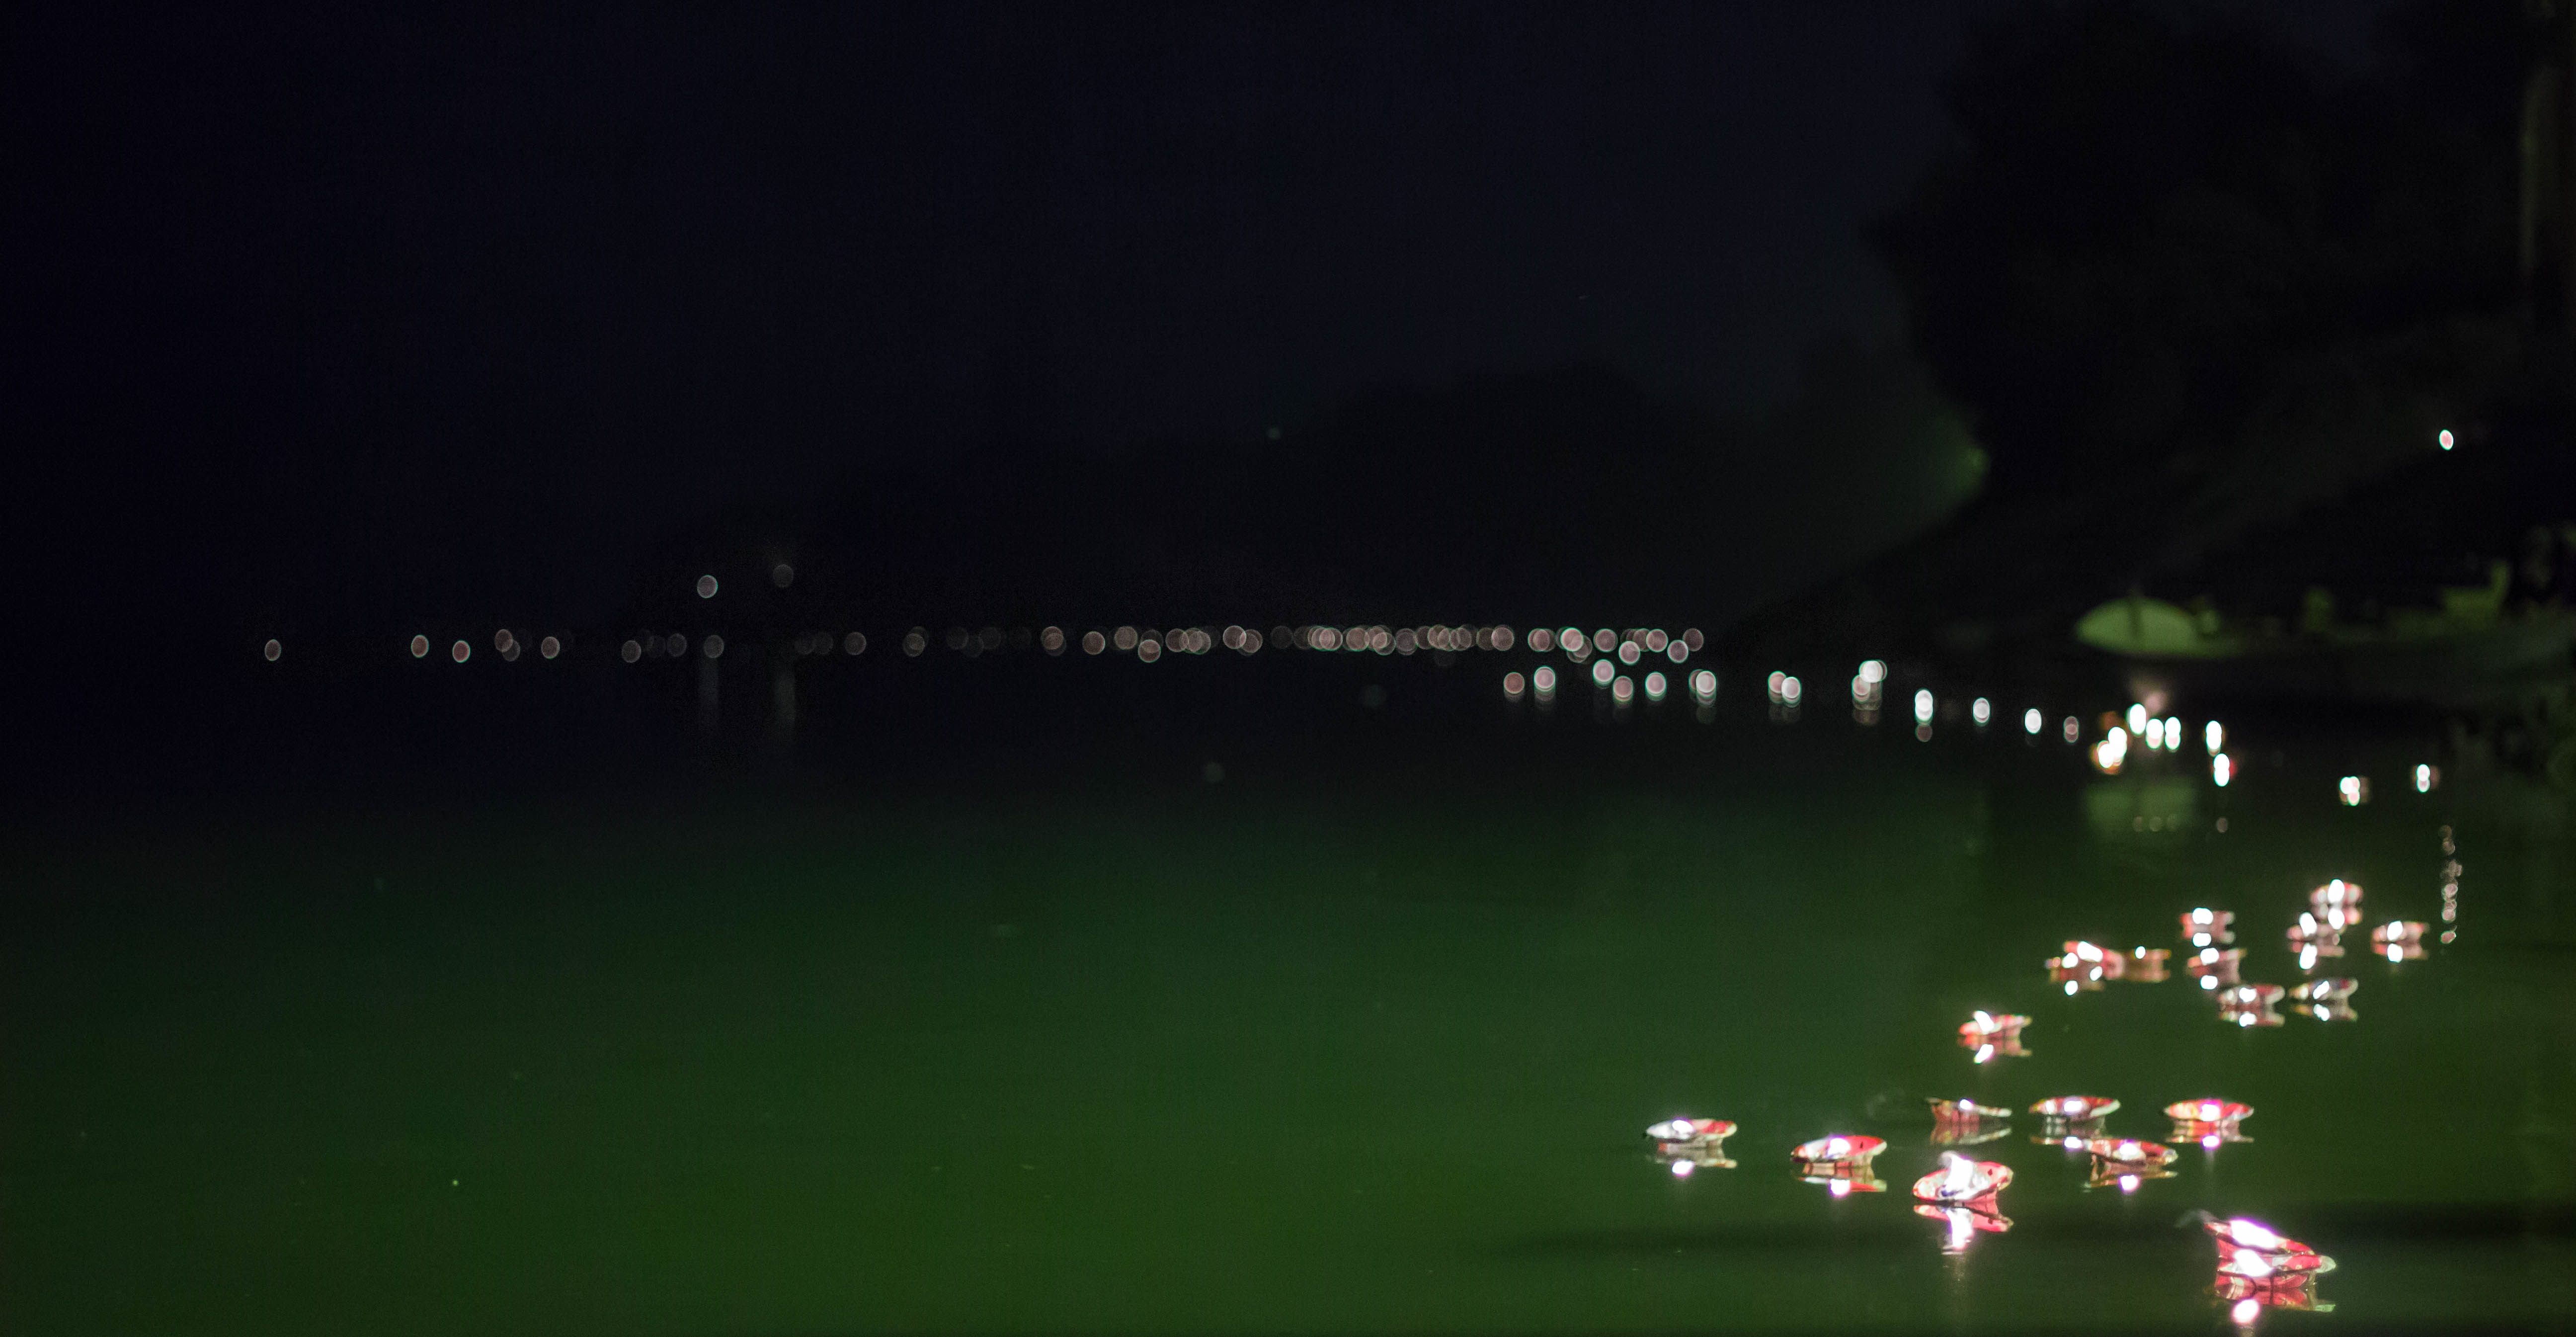
light, night, green, reflection, darkness, lighting, aurora, moonlight